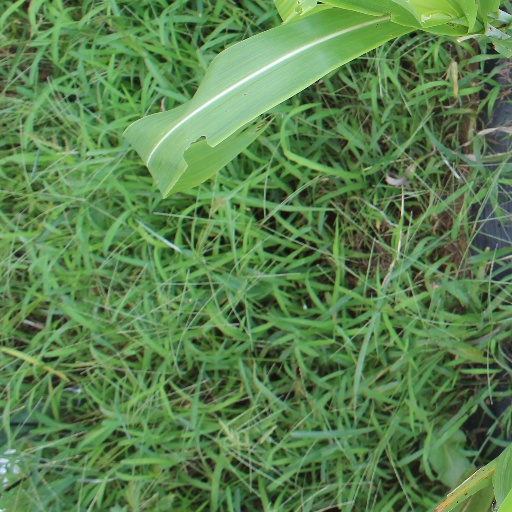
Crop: sorghum